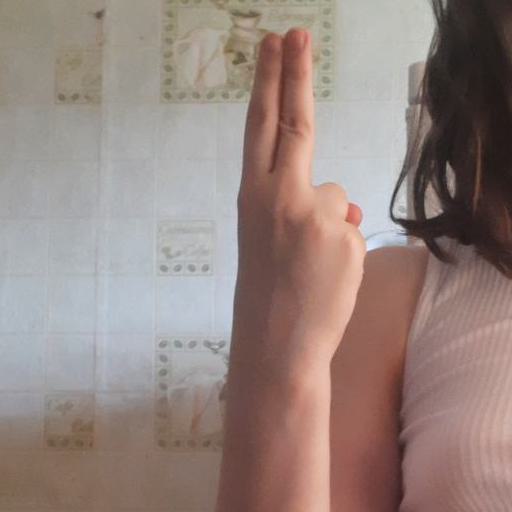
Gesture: two_up_inverted